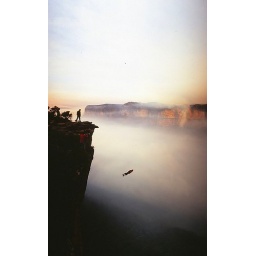
base jumper launching into bushfire in the grose valley blue mountains